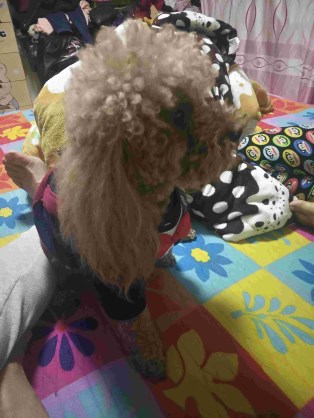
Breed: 7449-n000128-teddy